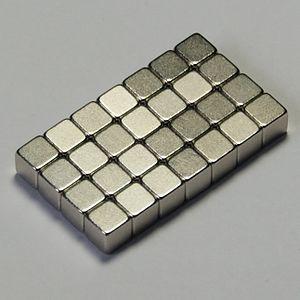
Un aimant au néodyme est un aimant permanent composé d'un alliage de néodyme, de fer et de bore permettant de former un système cristallin tétragonal.